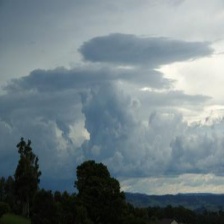
Cloud type: Cumulus